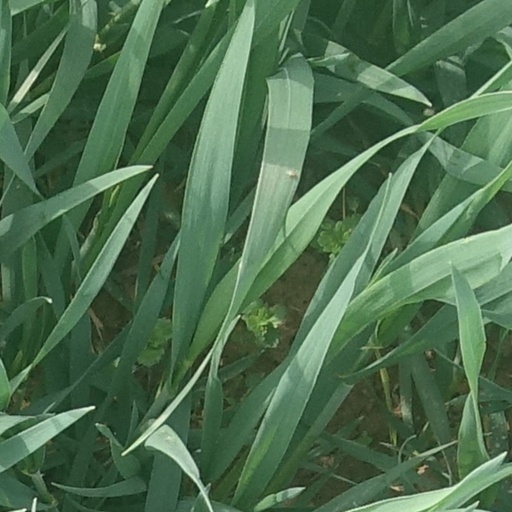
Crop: wheat